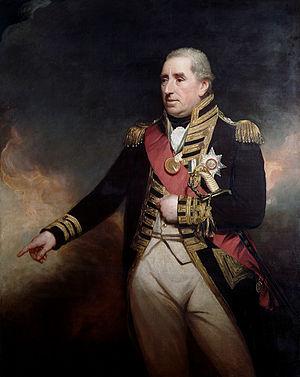
Ceci est la liste des gouverneurs de la colonie et du dominion de Terre-Neuve et du Labrador avant que ces territoires ne deviennent la province de Terre-Neuve-et-Labrador, et des lieutenants-gouverneurs de cette province.
John Thomas Duckworth, né le 9 février 1747 ou 1748, à Leatherhead, dans le comté de Surrey et mort le 31 août 1817, 1ᵉʳ baronnet, est un officier de marine britannique des XVIIIᵉ et XIXᵉ siècles. Il termine sa carrière avec le grade de Vice-Admiral de la Royal Navy.